Charlevoix City Park Site

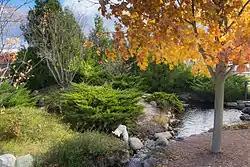

The Charlevoix City Park Site is an archaeological site located between Bridge Street and Round Lake in Charlevoix, Michigan. It was listed on the National Register of Historic Places in 1972.